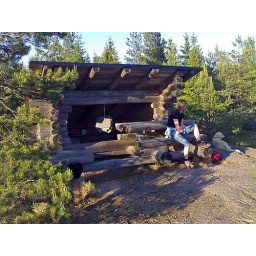
BBQ in the forest with sausace in the open fire after dog training.